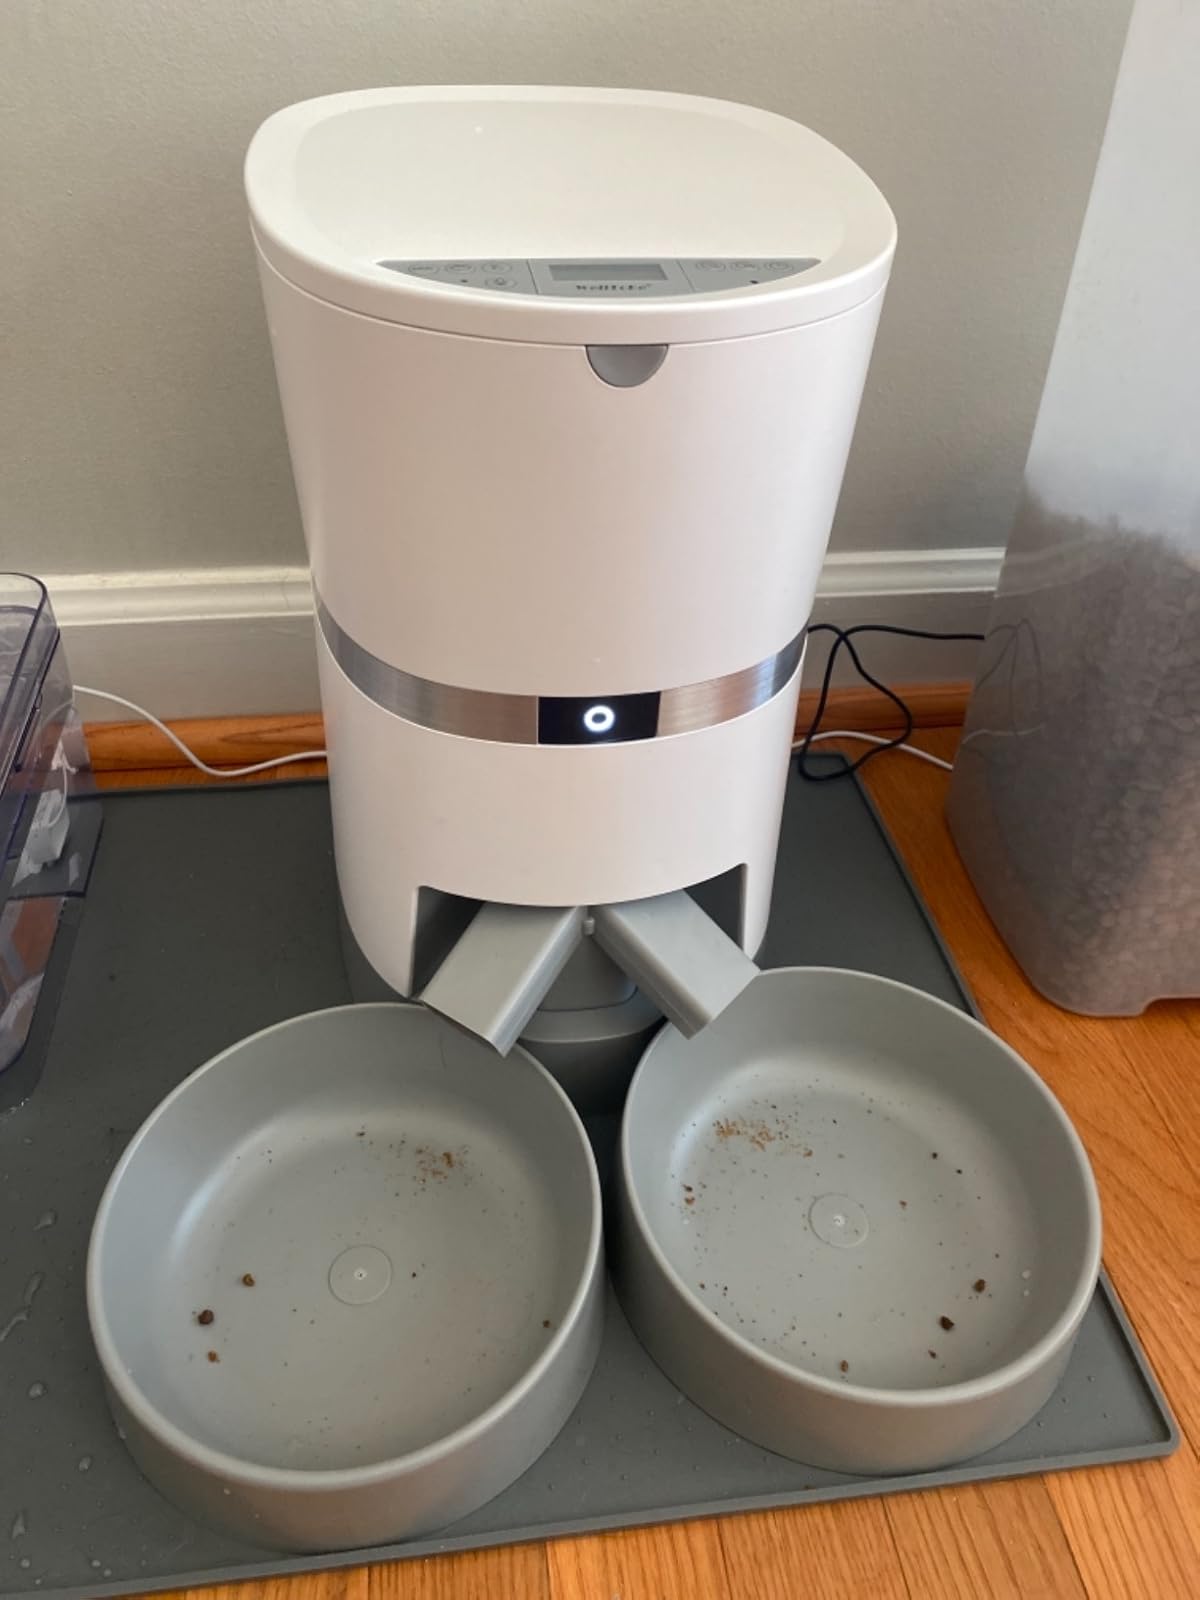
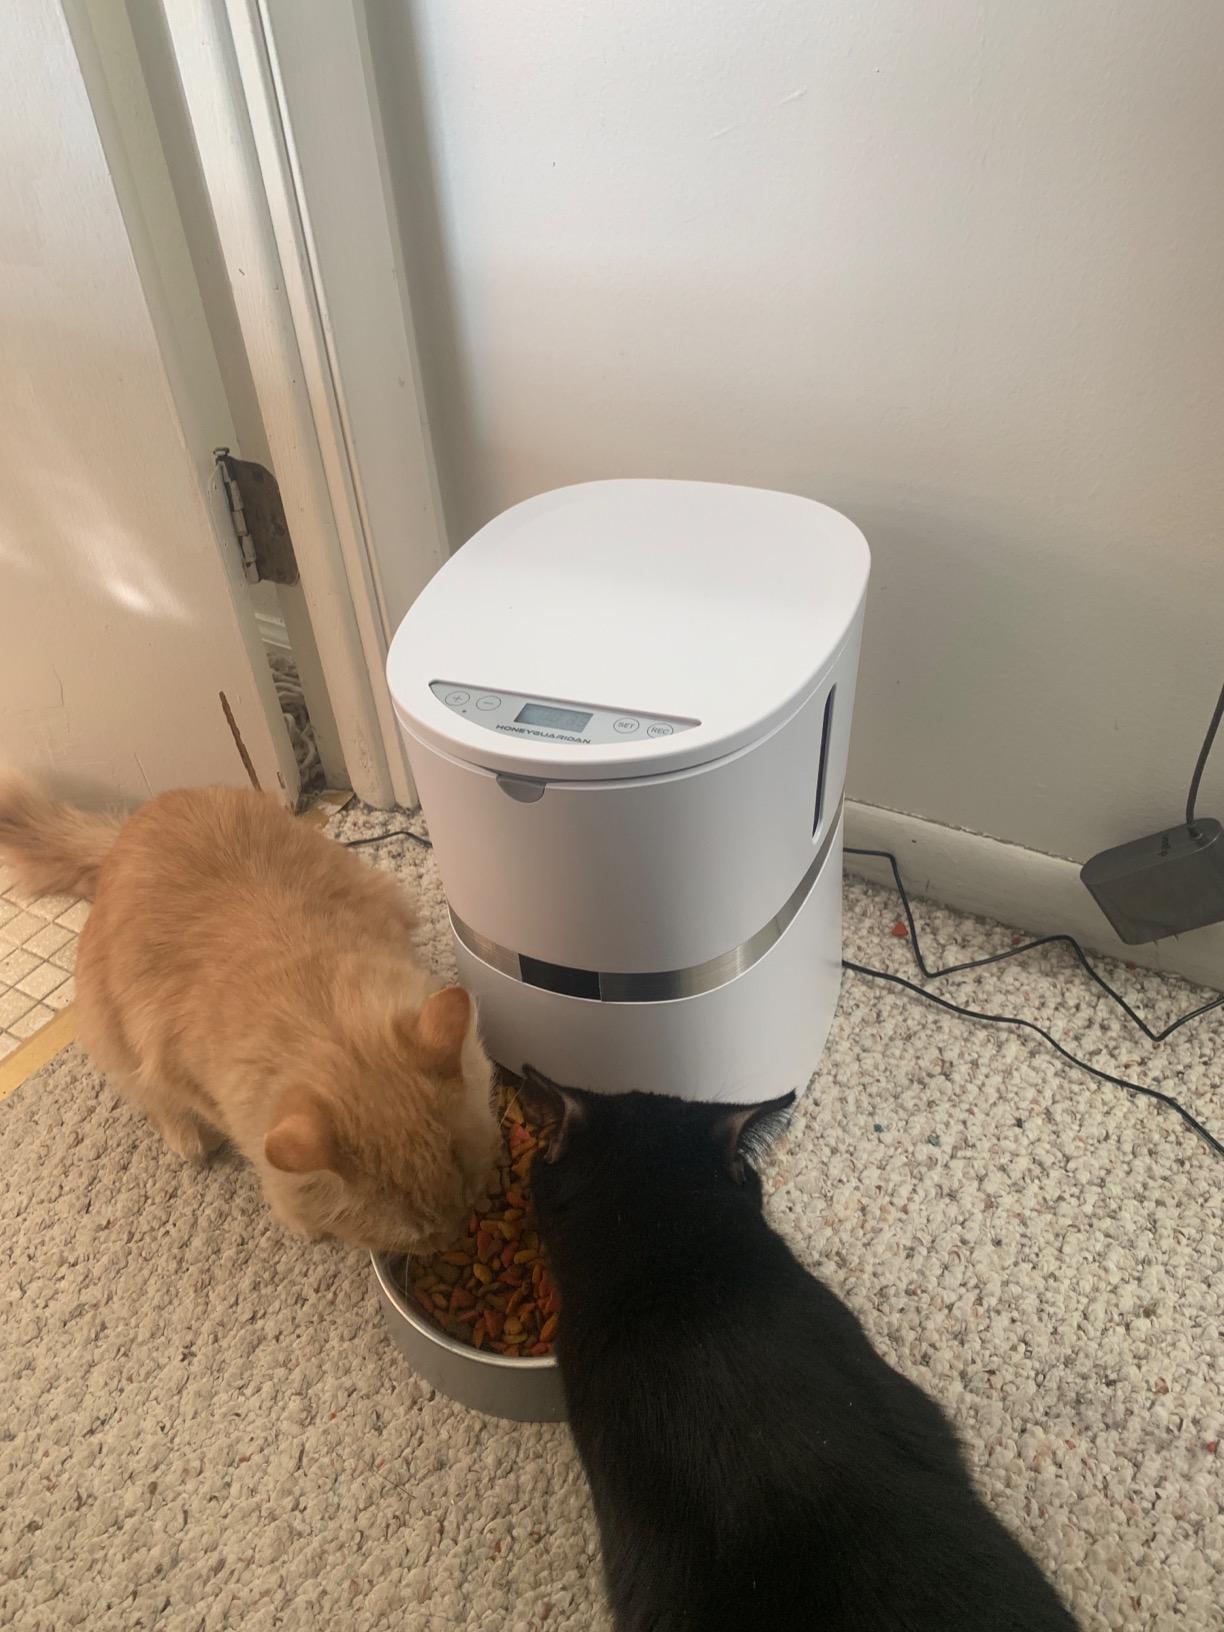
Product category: items_feeder
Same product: no